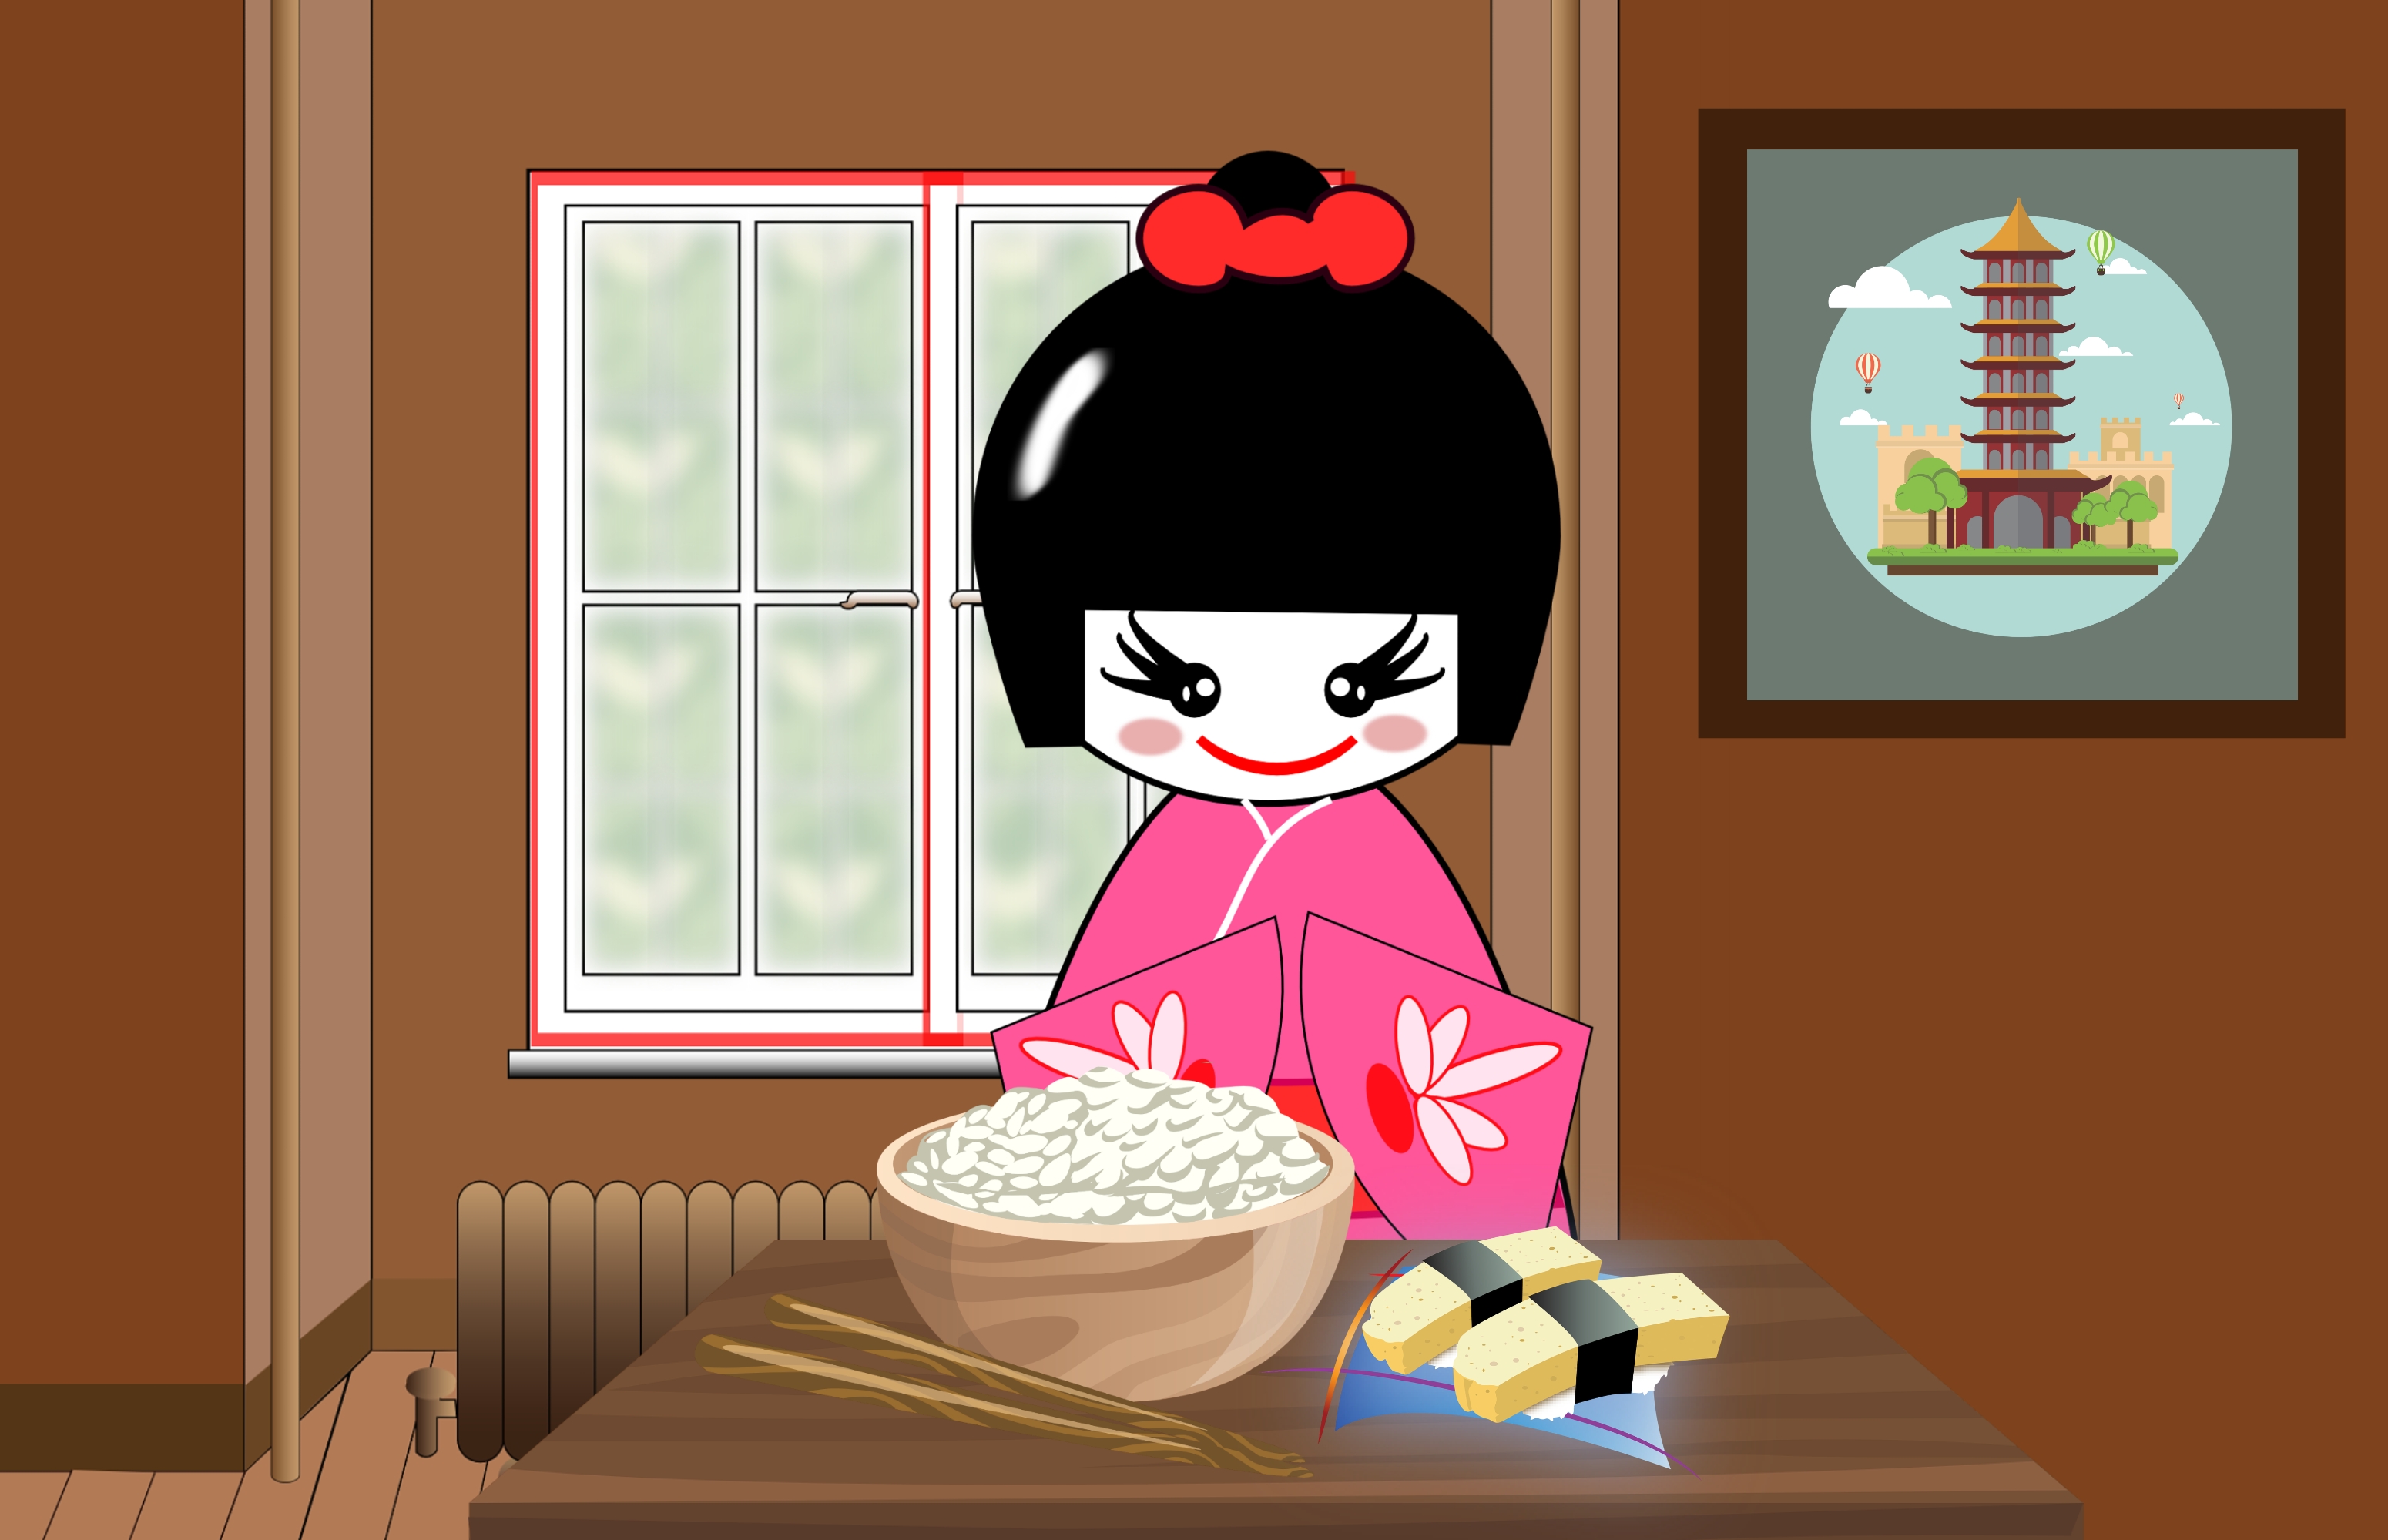
chinese, food, woman, table, deli, sticks, eat, asia, dress, culture, kimono, lady, home, rice, bowl, chopsticks, asian, delicious, basmati, eating, illustration, Soft Serve Ice Creams, frozen dessert, play, art